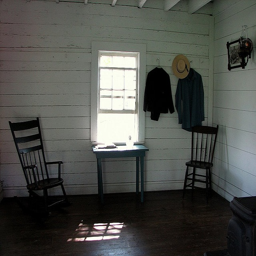
i love the simplicity of this room .